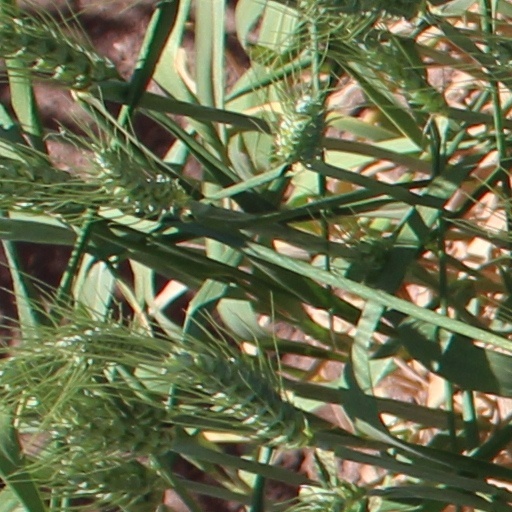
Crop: wheat